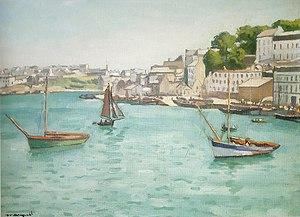
Albert Marquet
Albert Marquet est un peintre et dessinateur français né le 27 mars 1875 à Bordeaux et mort le 14 juin 1947 à Paris.